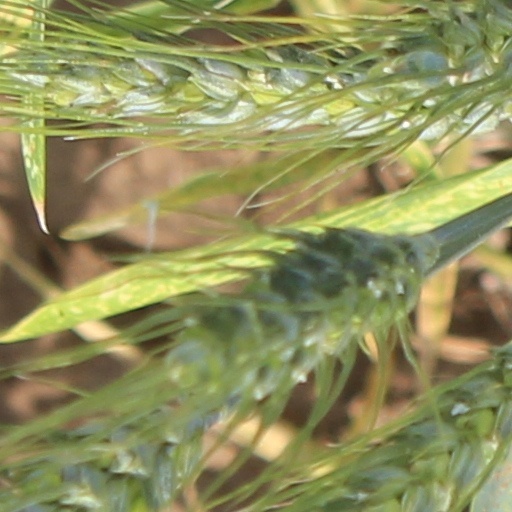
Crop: wheat